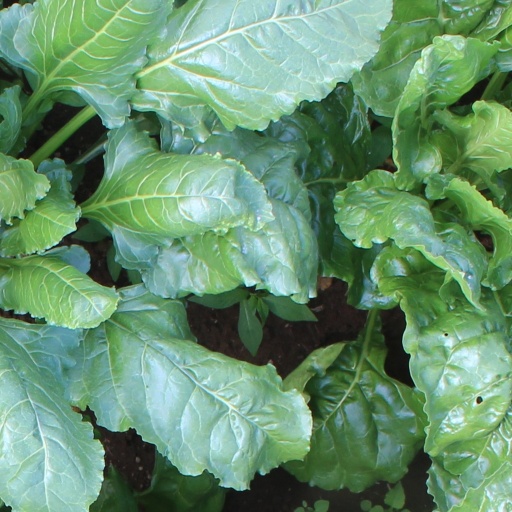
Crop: sugar beet